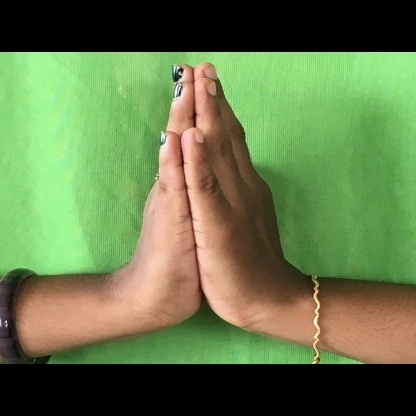
Mudra: Anjali